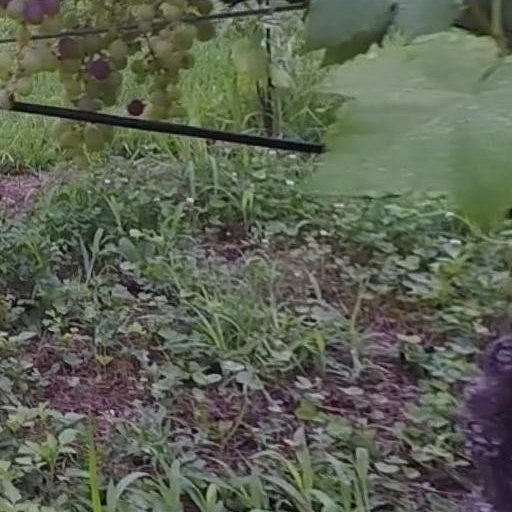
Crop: grape